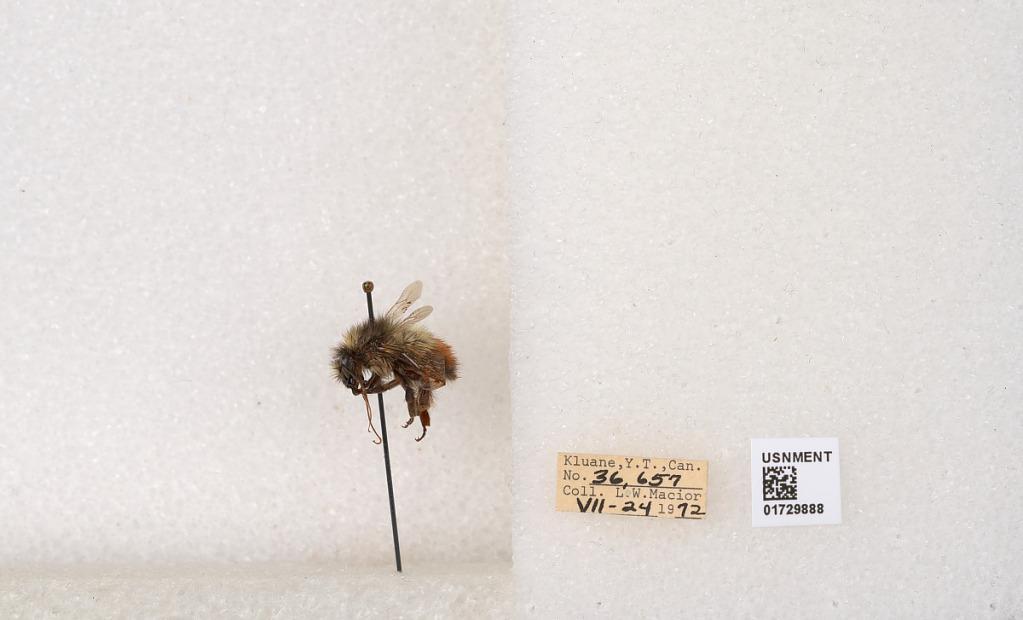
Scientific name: Bombus flavifrons Cresson
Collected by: L. Macior
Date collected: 1972-7-24
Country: Canada
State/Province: Yukon Territory
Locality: Kluane National Park and Reserve
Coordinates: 60.7493, -139.504